Architecture in early modern Scotland

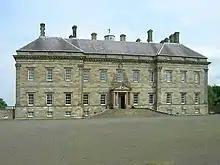
Kinross House, one of the first Palladian houses in Britain

Sir William Bruce (c. 1630–1710) is considered "the effective founder of classical architecture in Scotland" and was the key figure in introducing the Palladian style to the country. Andrea Palladio (1508–80) was an influential architect who worked in the region of Venice in the sixteenth century and whose buildings are characterised by symmetry, fine proportion and formal elements drawn from Ancient Classical architecture. In England the introduction of the Palladian style is associated with Inigo Jones (1573–1652). Bruce's architectural style incorporated Palladian elements and was influenced by Jones, but also borrowed from the Italian Baroque and was most strongly influenced by Sir Christopher Wren's (1632–1723) interpretation of the Baroque in England. Bruce popularised a style of country house among the Scottish nobility that encouraged a move towards a more leisure-oriented architecture already adopted in continental Europe. He built and remodelled country houses, including Thirlestane Castle and Prestonfield House. Among his most significant work was his own Palladian mansion at Kinross, built on the Loch Leven estate he had purchased in 1675. Bruce's houses were predominantly built using well-cut ashlar masonry on the façades; rubble stonework was used only for internal walls. As the Surveyor and Overseer of the Royal Works Bruce undertook the rebuilding of the Royal Palace of Holyroodhouse in the 1670s, giving the palace its present appearance. After the death of Charles II in 1685, Bruce lost political favour, and following the Glorious Revolution of 1688 he was imprisoned more than once as a suspected Jacobite.